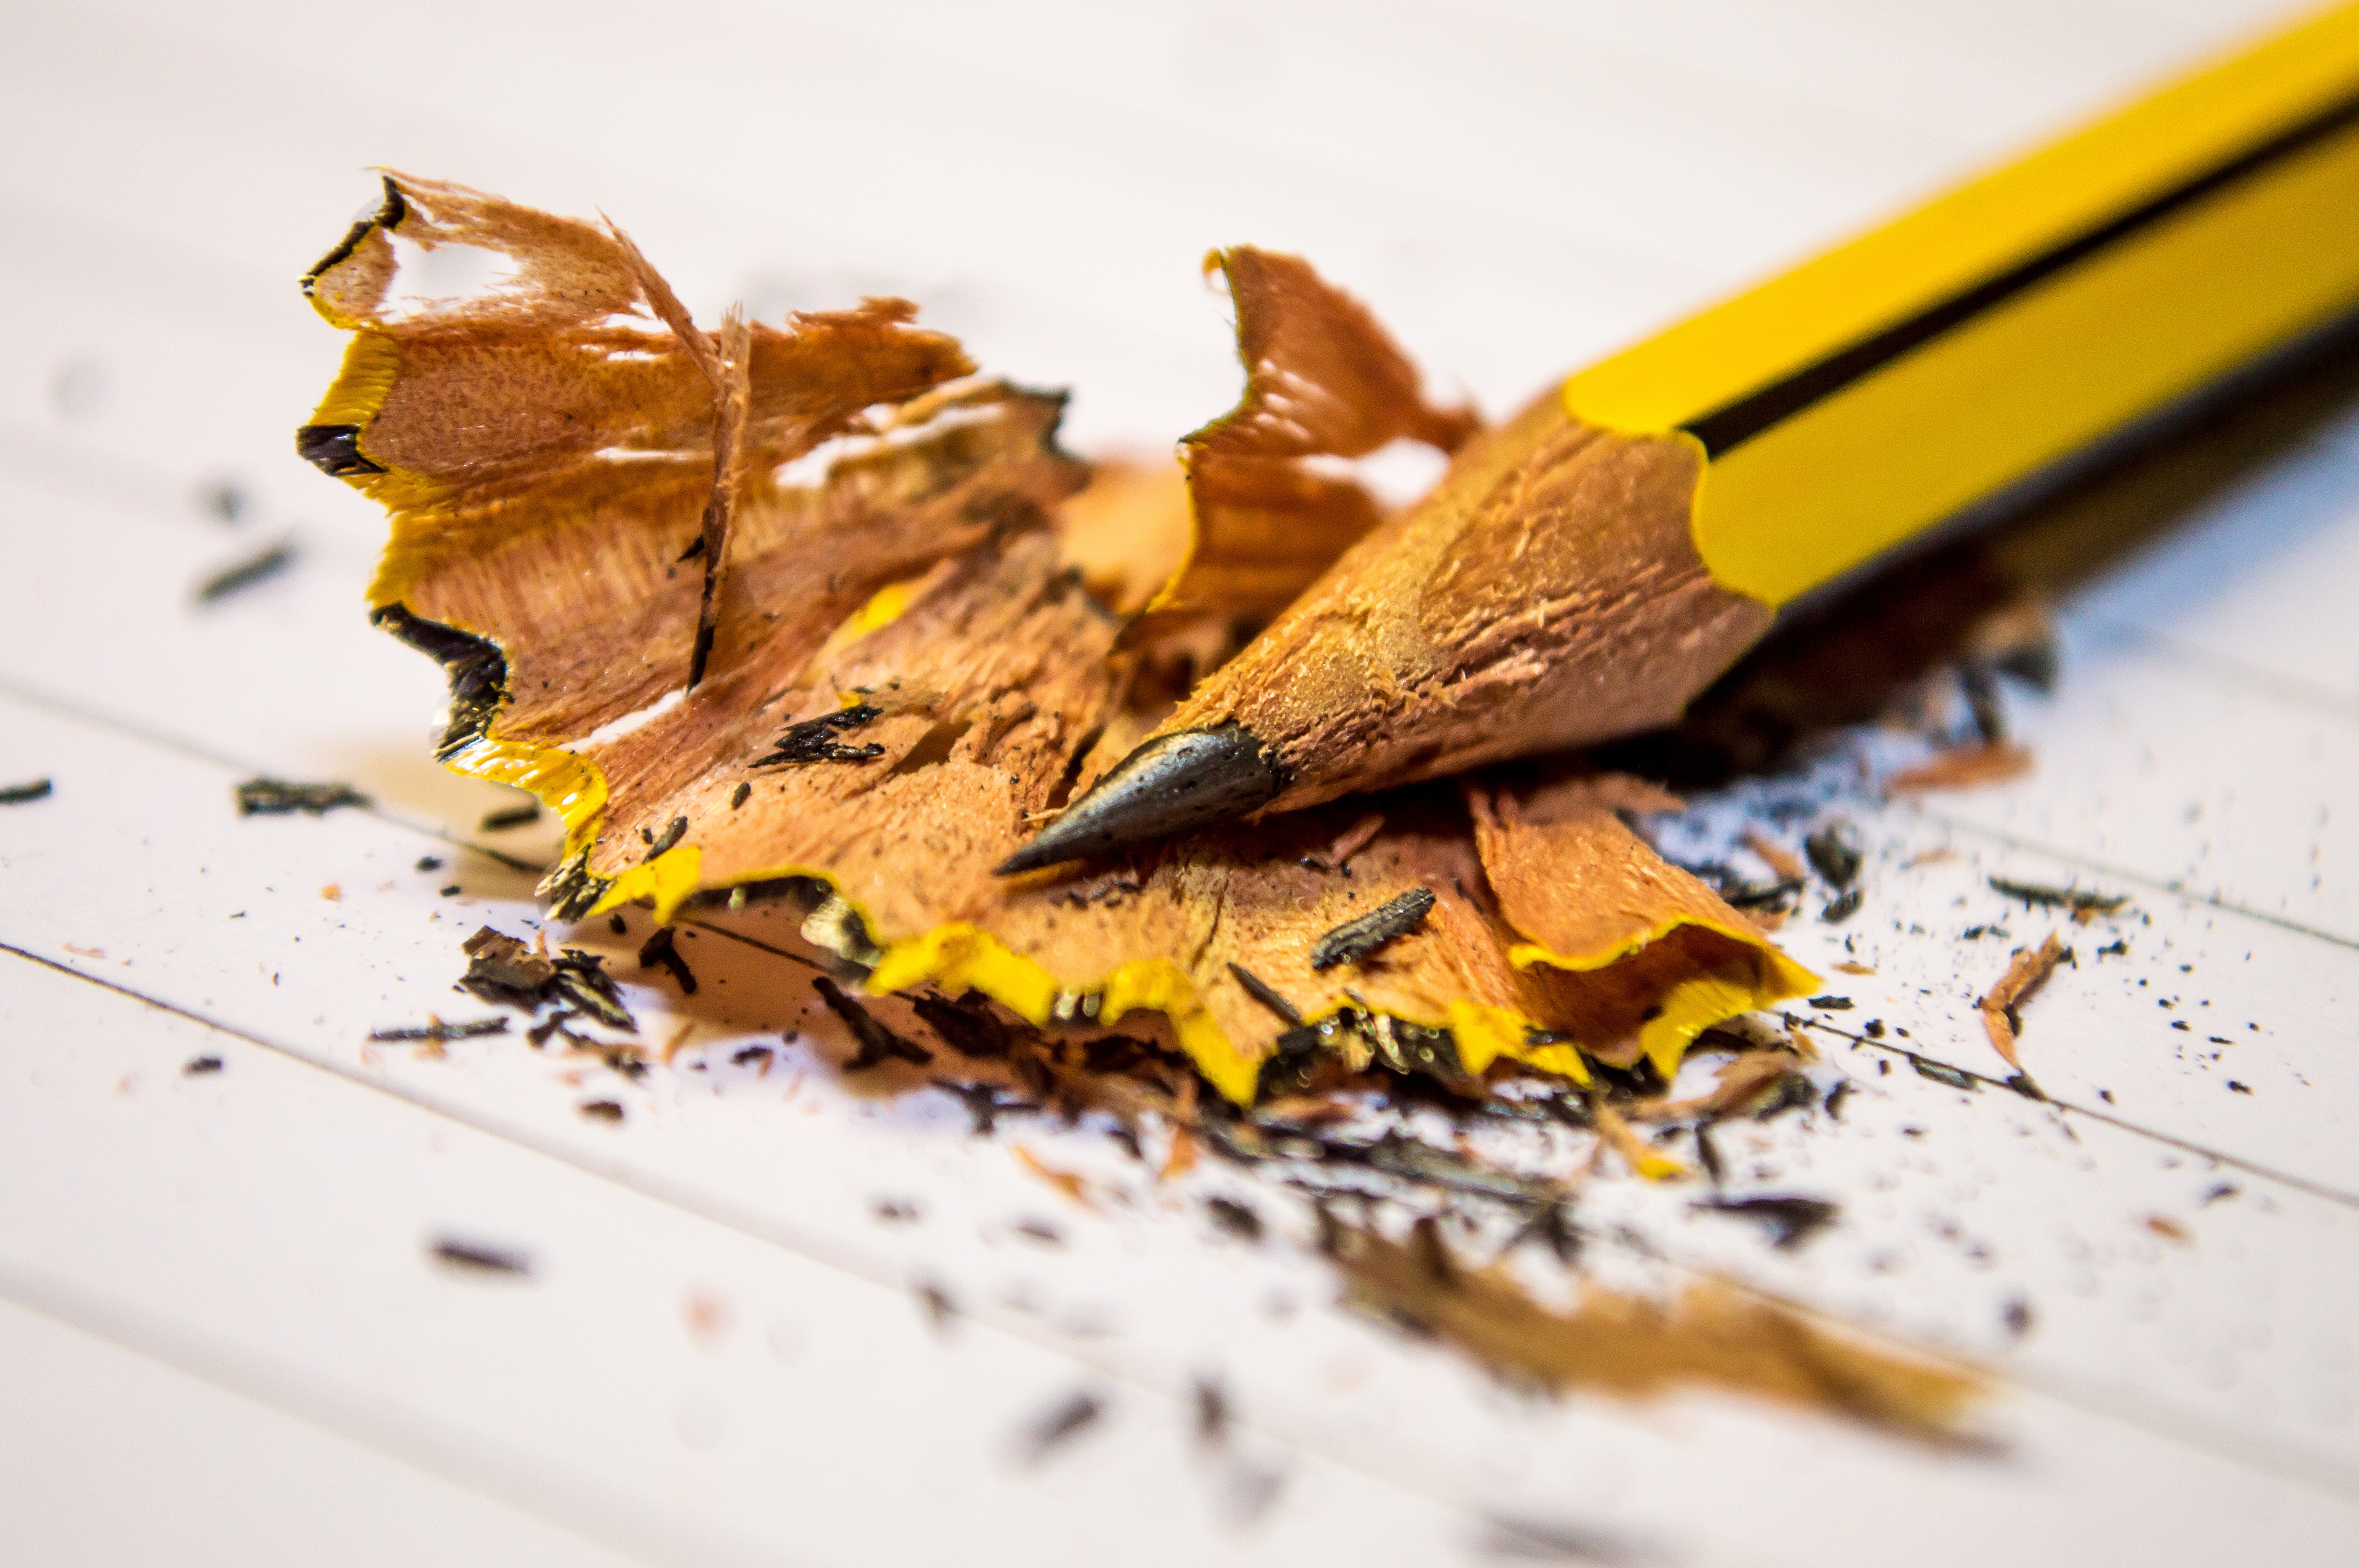
pencil, plant, leaf, flower, food, herb, produce, color, macro, autumn, yellow, season, close up, messy, macro photography, flavor, pencil shavings